2023 Old Montreal fire

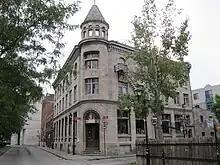
The William-Watson-Ogilvie building in 2012.

The fire department indicated to the resident after clearing and inspecting the building, that building owner Émile-Haim Benamor would be issued a fine due to improper fire escape access, and non-functioning smoke detectors in the section of the building that the resident inhabited with residents of four other rooms. The fire department also communicated that the short term rental the resident inhabited was illegal, and that building owner Émile-Haim Benamor would also be fined and issued an order to cease the operation of the short term rental.